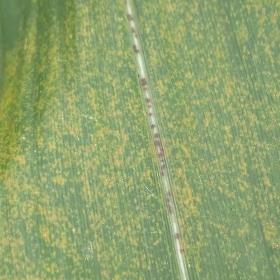
Crop: Maize
Condition: rust-d